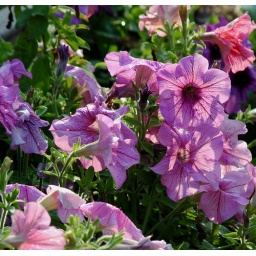
early morning flowers in the mountains above Chiangmai, Thailand